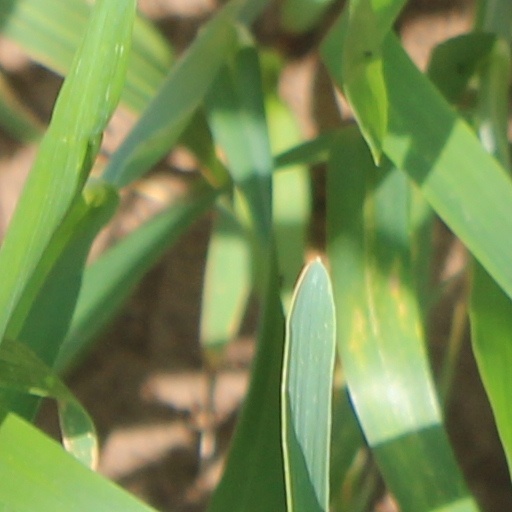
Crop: wheat